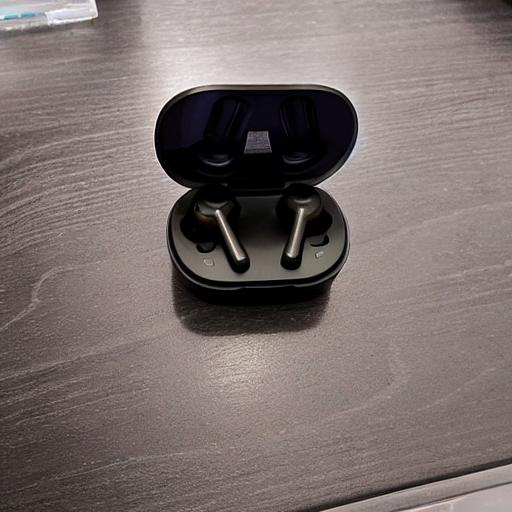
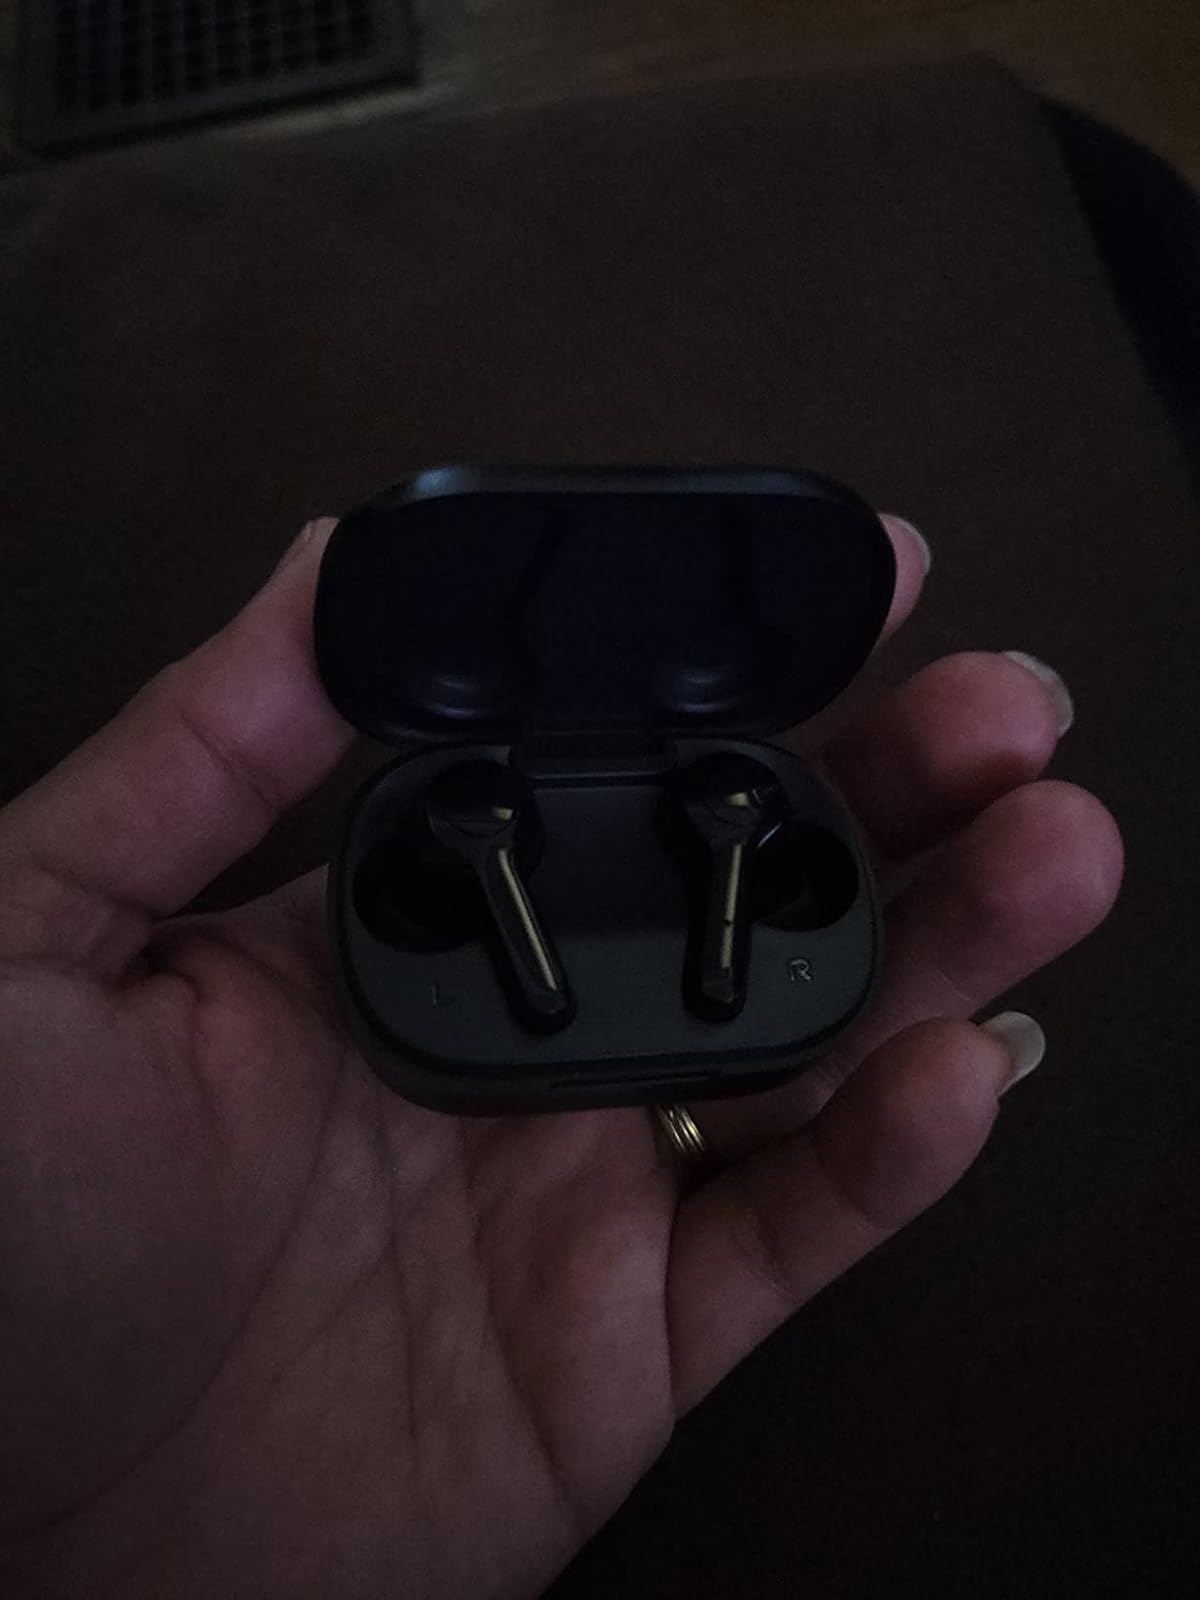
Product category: earbuds
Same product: no